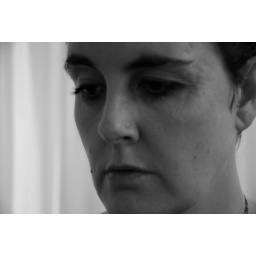
let's face it, you could be hit by a bus tomorrow